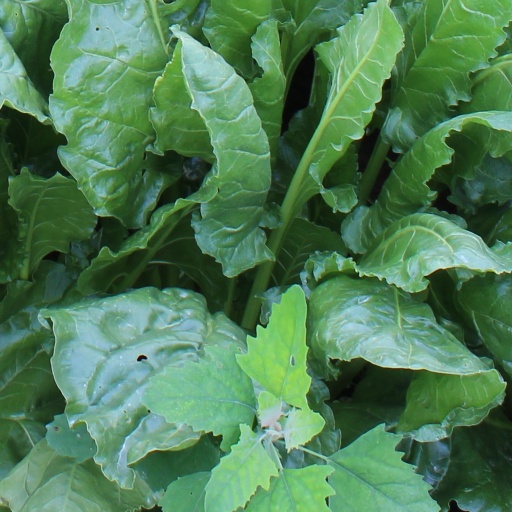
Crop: sugar beet